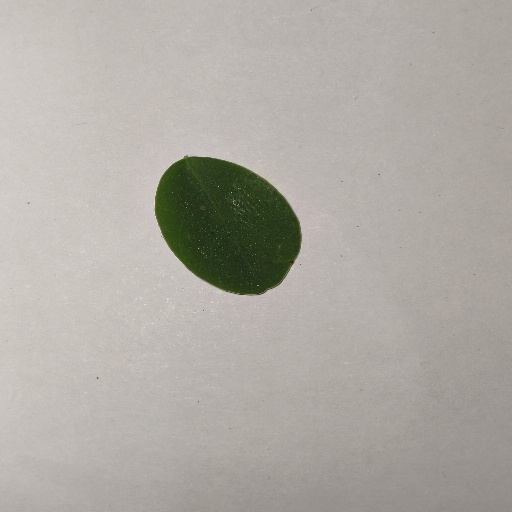
Species: Sojina
Leaf condition: Healthy Leaf